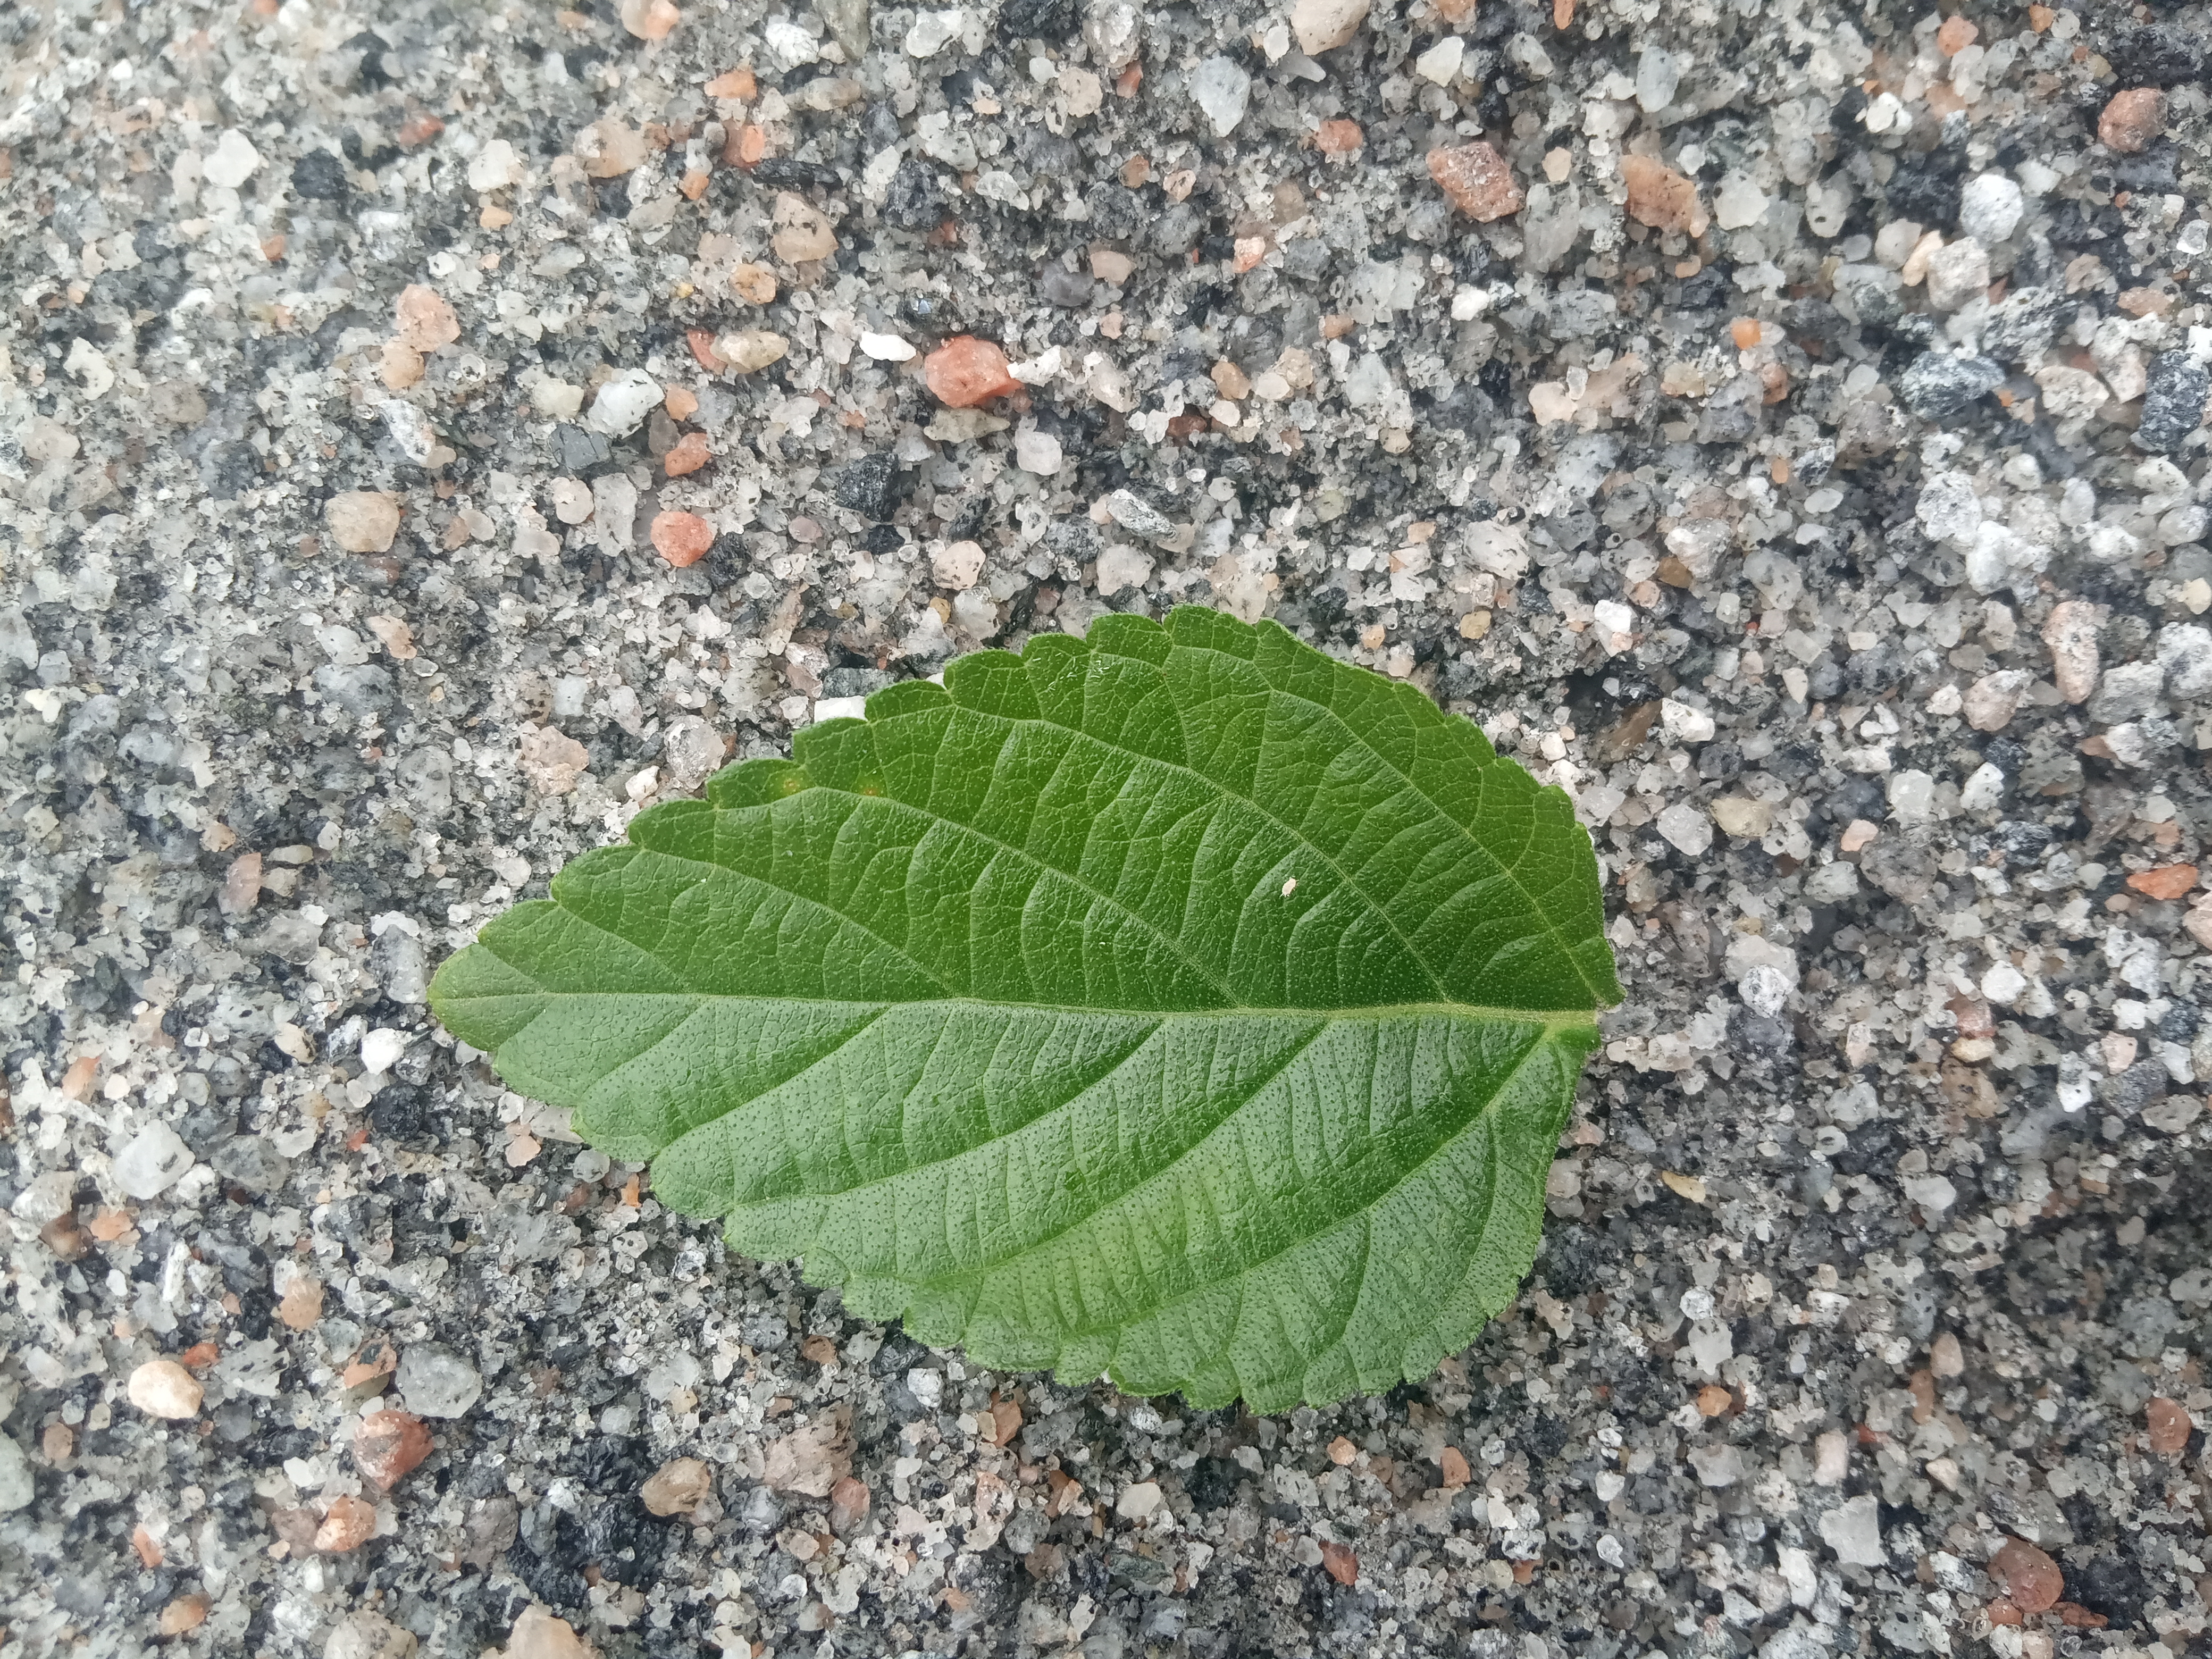
Plant: Lantana